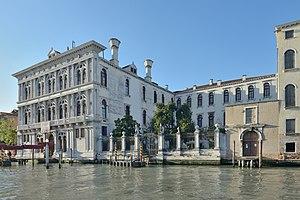
Le palais Ca' Vendramin Calergi à Venise.